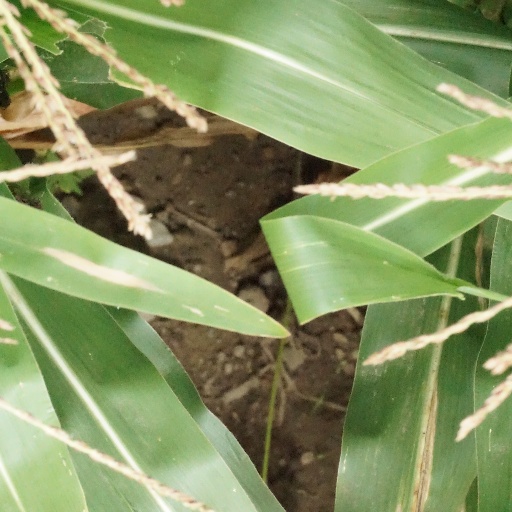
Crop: maize; corn